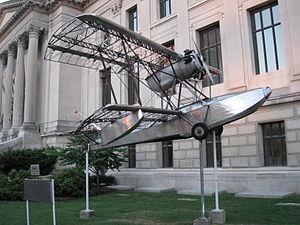
Le Savoia-Marchetti S.56 est un hydravion monomoteur biplan italien d'entrainement et de tourisme construit par Savoia-Marchetti.